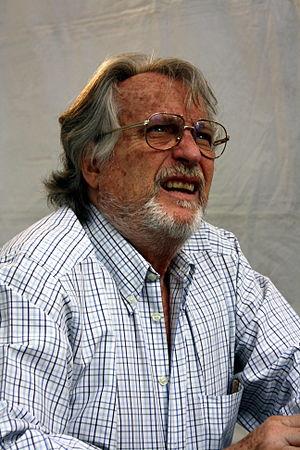
Alberto Vázquez-Figueroa, né le 11 novembre 1936, est un écrivain, inventeur et industriel espagnol. Ses romans ont été vendus à plus de 25 millions d'exemplaires à travers le monde. Il est le directeur et créateur d'une société de désalinisation, A.V.F.S.L, utilisant une technique de désalinisation utilisant la pression, inventée par lui-même.